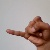
The image shows a hand gesture representing the letter 'J' in Indian Sign Language.